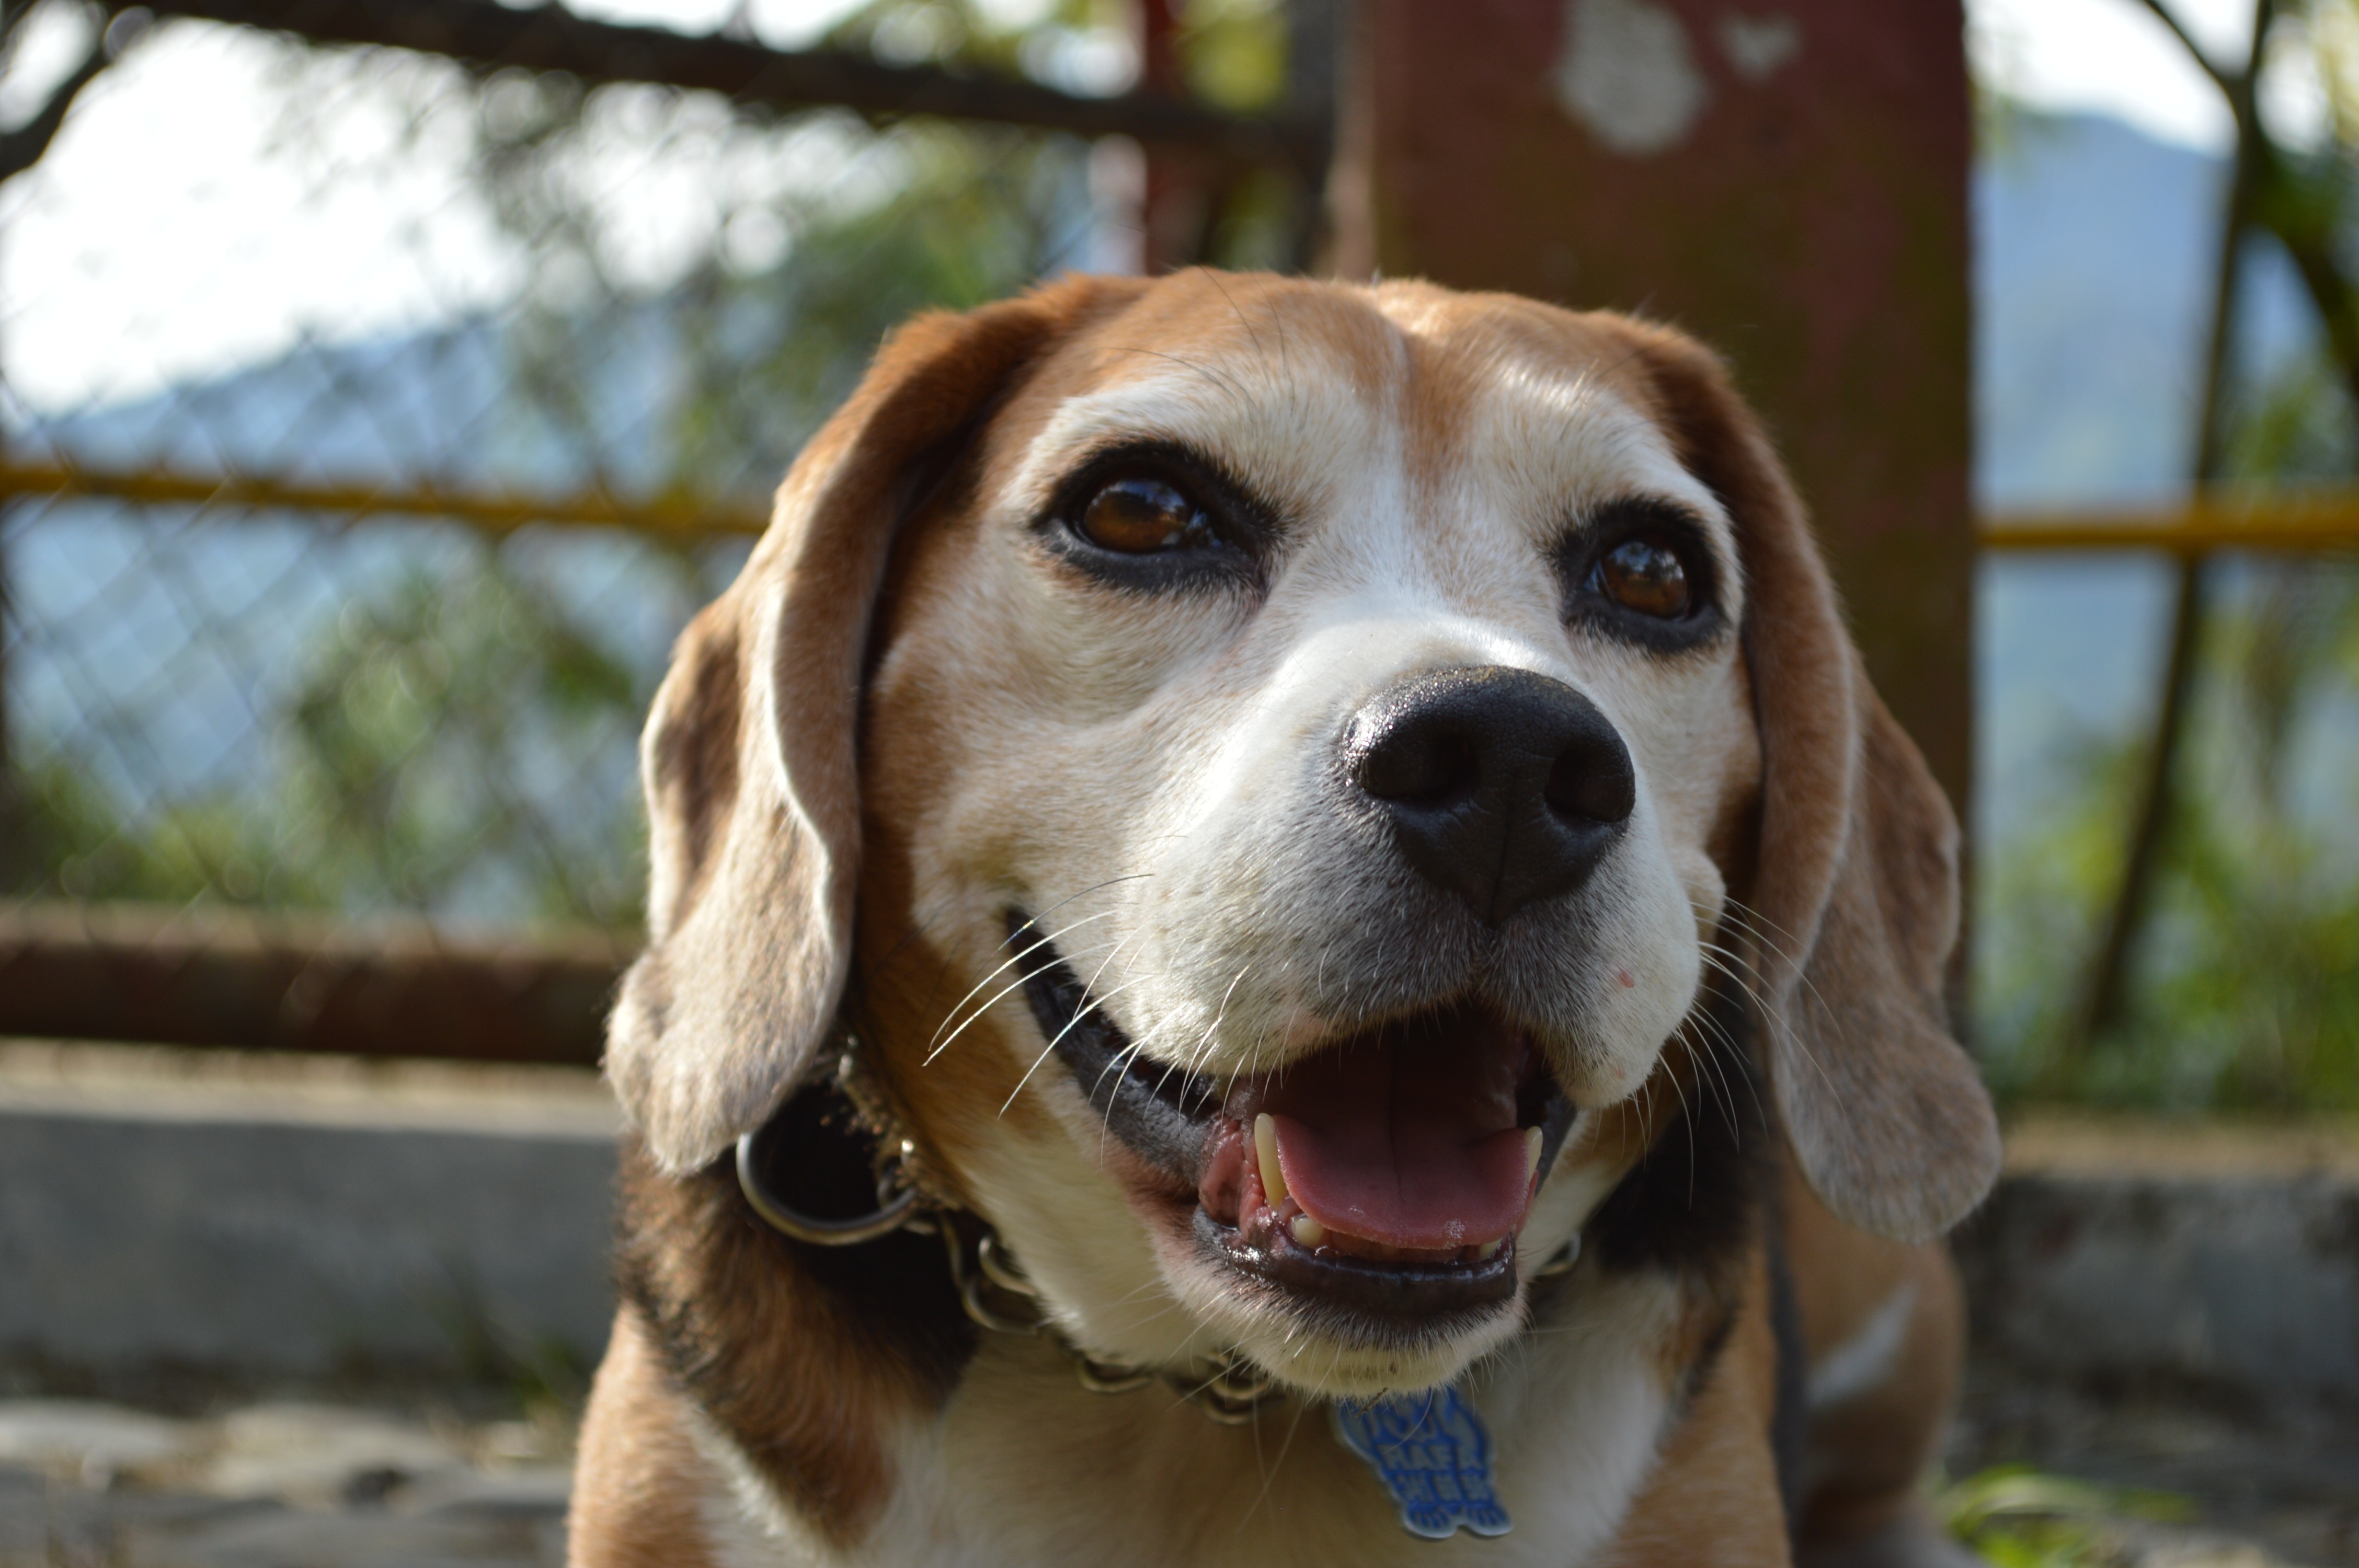
puppy, dog, animal, pet, mammal, hound, vertebrate, beagle, harrier, dog breed, scent hound, dog like mammal, american foxhound, basset art sien normand, english foxhound, treeing walker coonhound, estonian hound, finnish hound, drever, coonhound, english coonhound